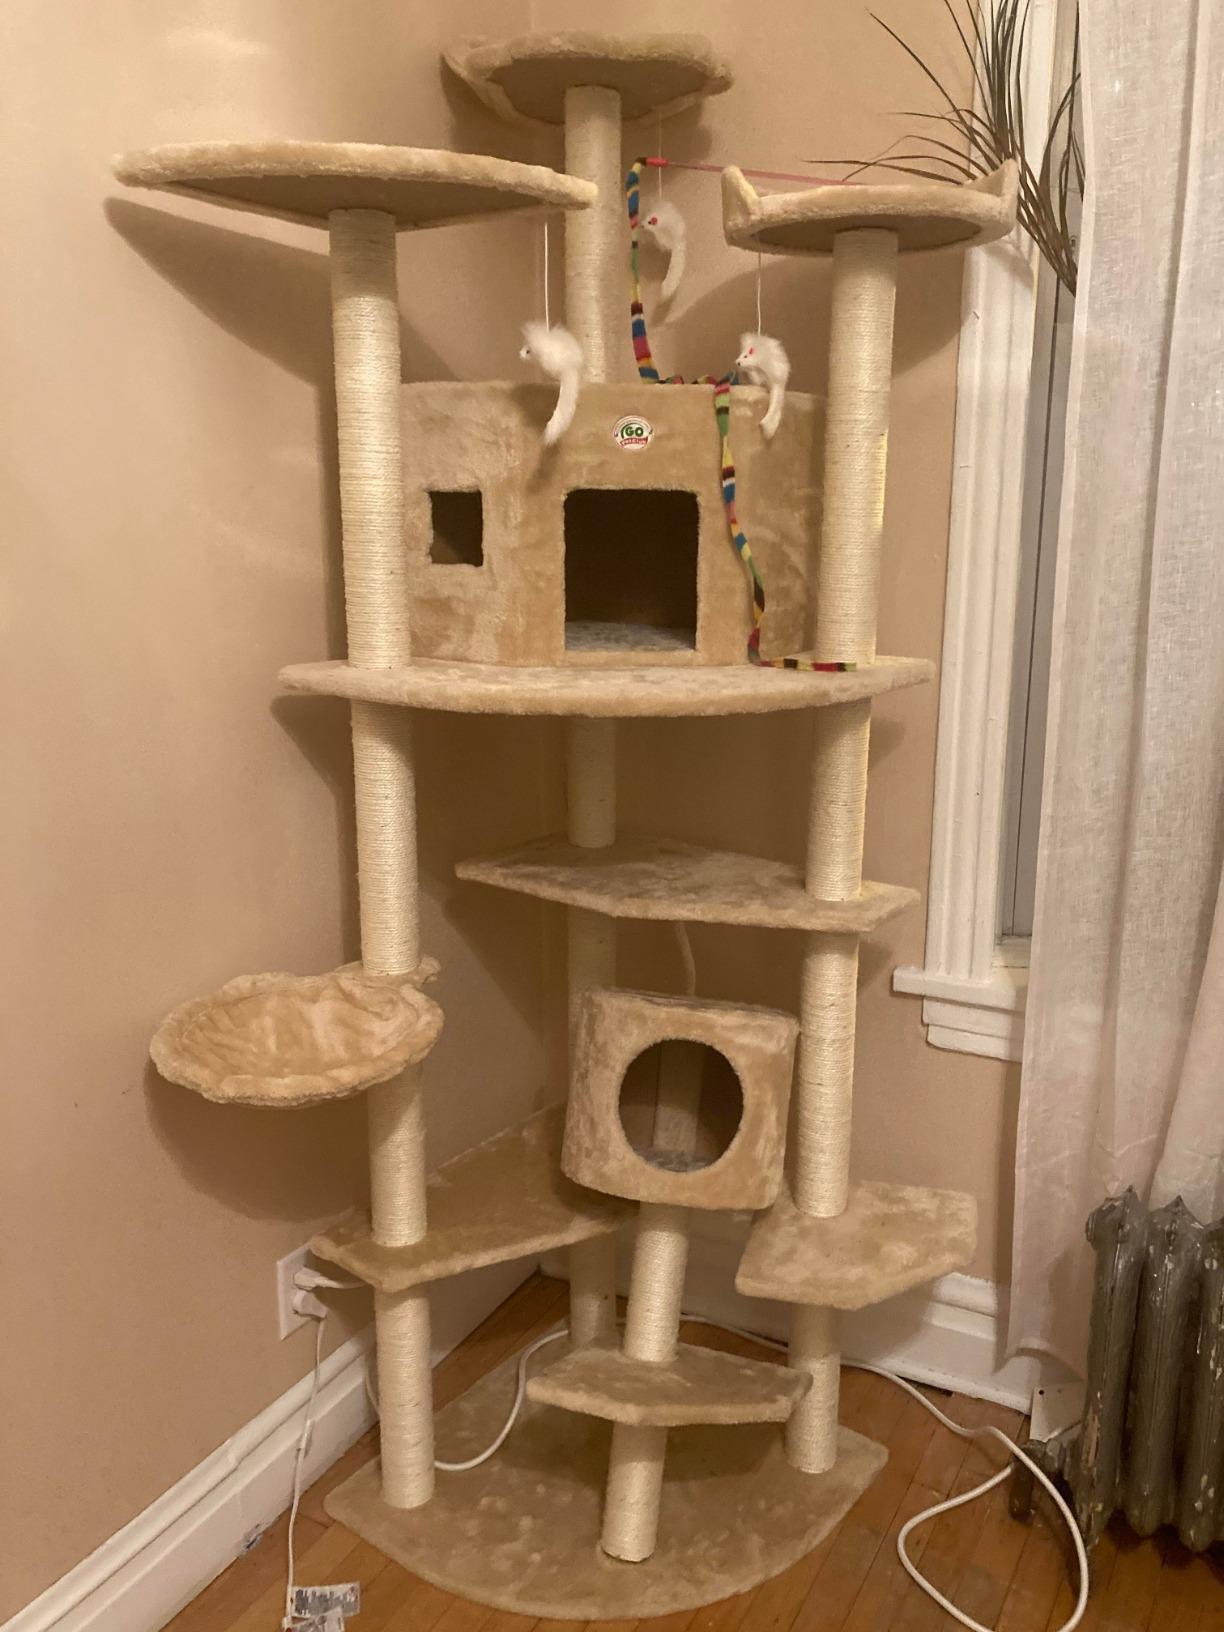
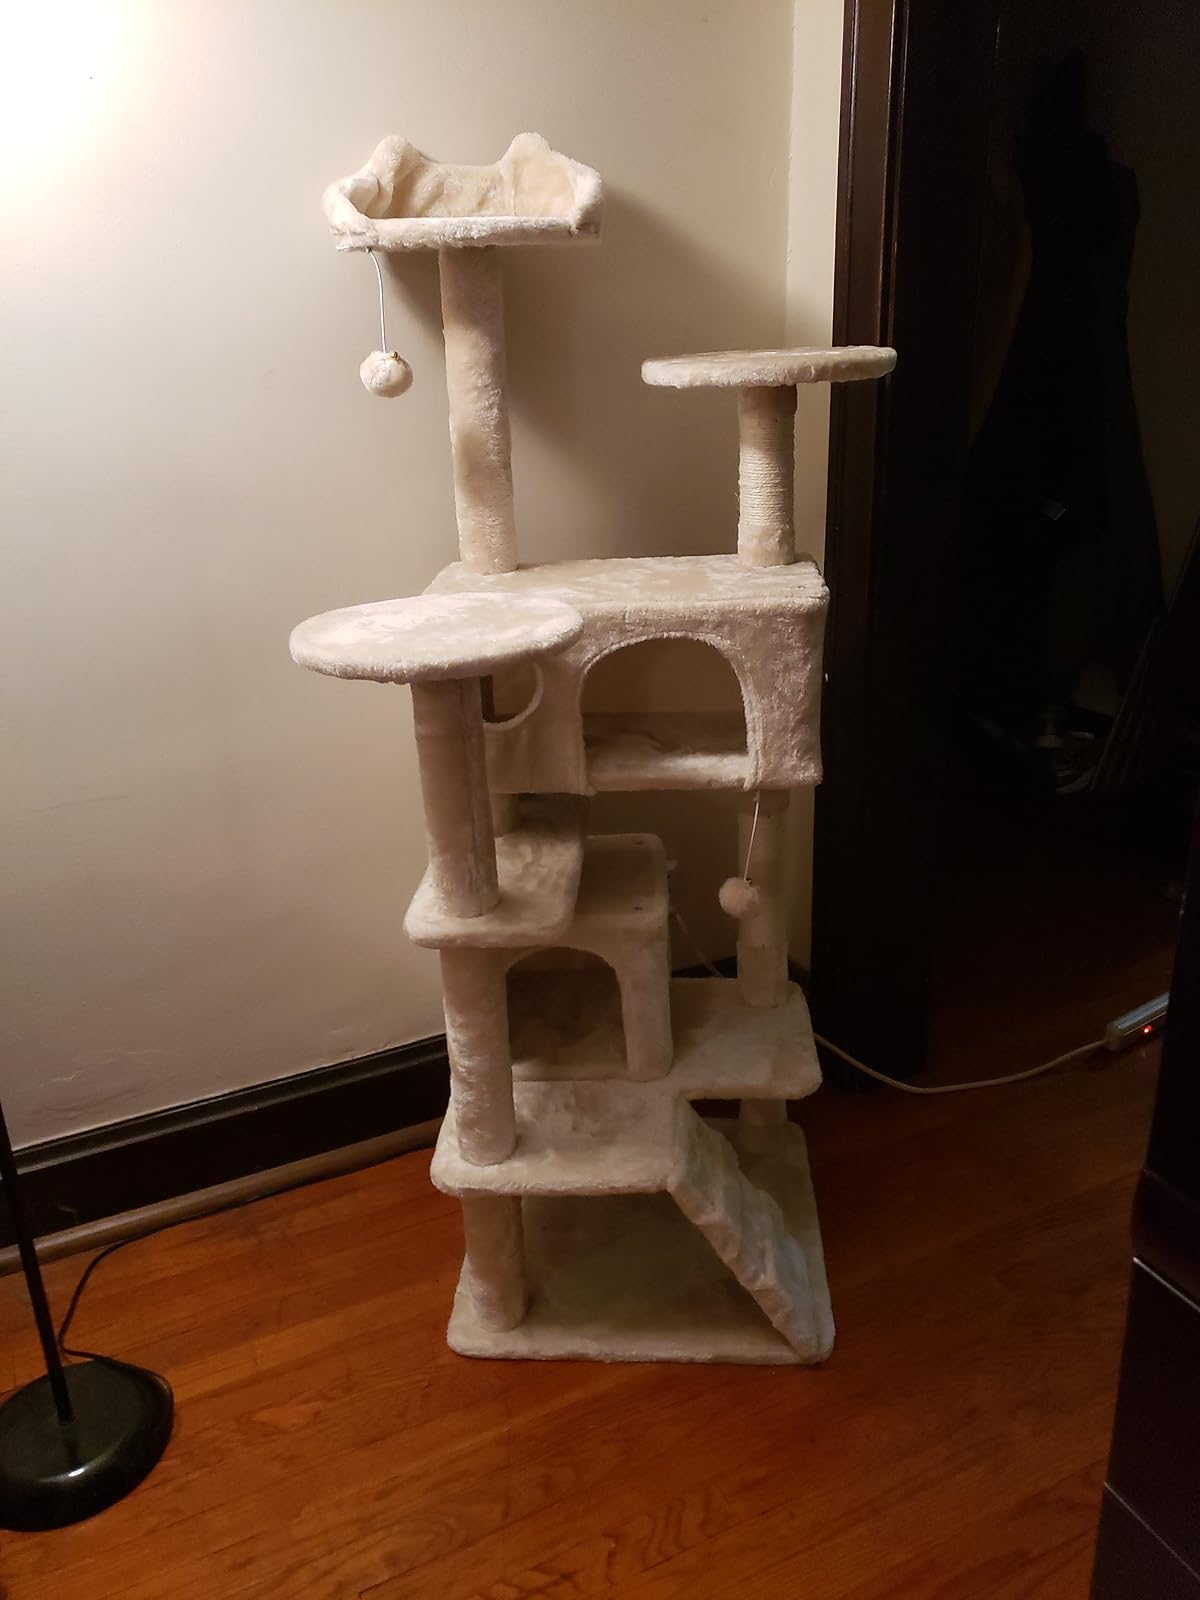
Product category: items_cat tree
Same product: no